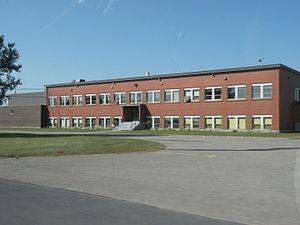
L'école La Rivière de Pokemouche, au Nouveau-Brunswick (Canada).
Pokemouche est un district de services locaux canadien du comté de Gloucester, au nord-est du Nouveau-Brunswick, dans la péninsule acadienne.